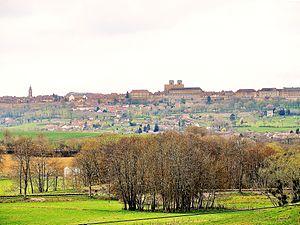
Ville de Langres, vue du lac de la Liez.
Langres est une commune française du département de la Haute-Marne, dont elle est l'une des deux sous-préfectures, en région Grand Est.